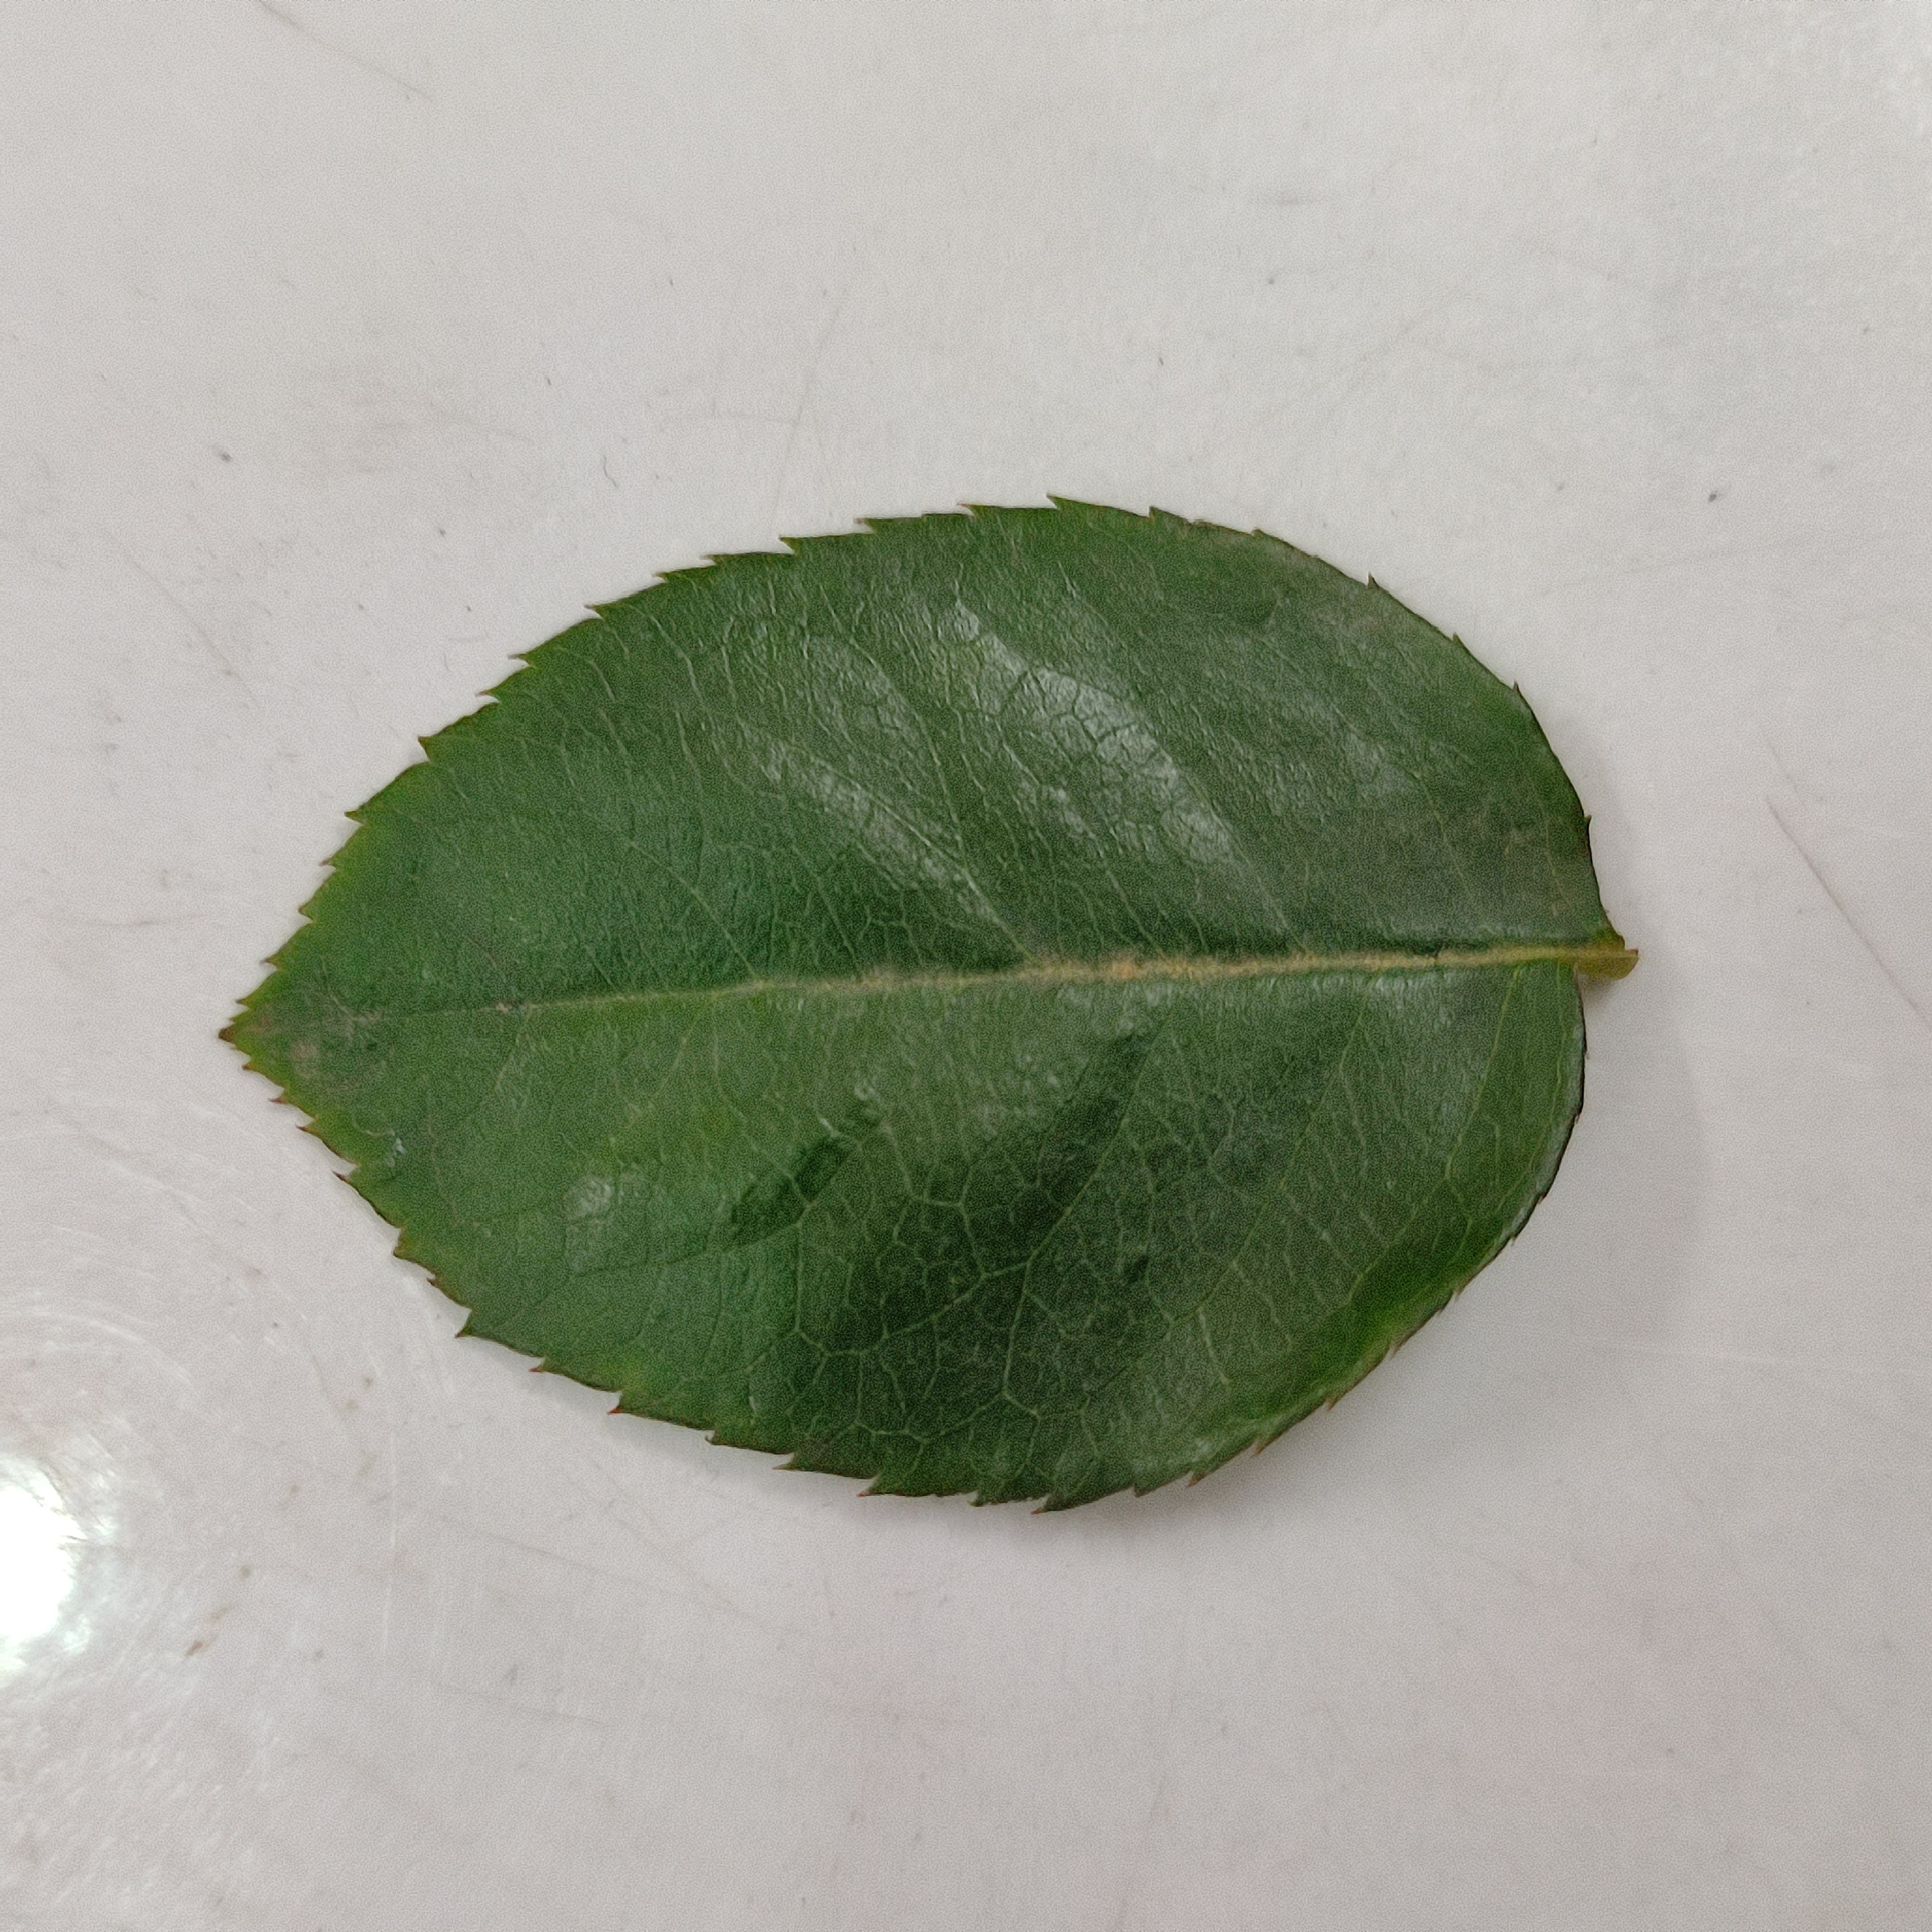
Label: Healthy Leaf